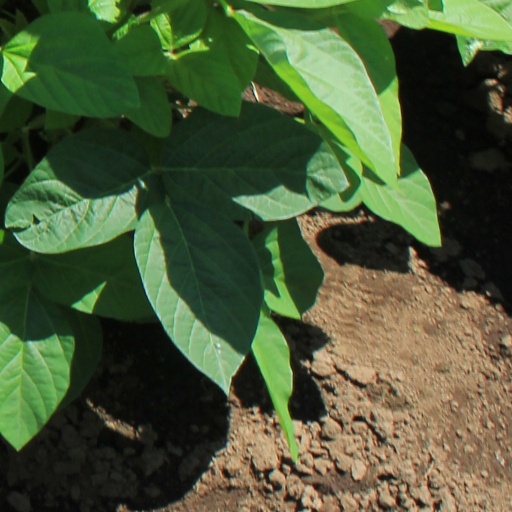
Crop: soybean